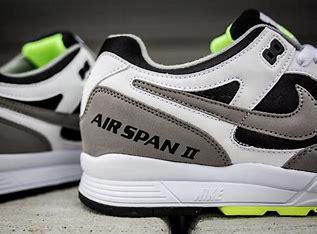
Brand: Nike
Model: Air Span Ii